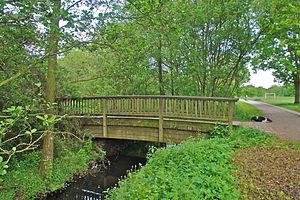
Hambourg (Bramfeld), Allemagne: Premier pont sur la Wellingsbüttler Grenzgraben